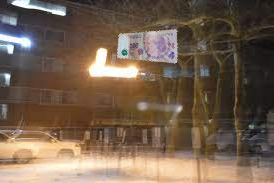
Denominación: 100